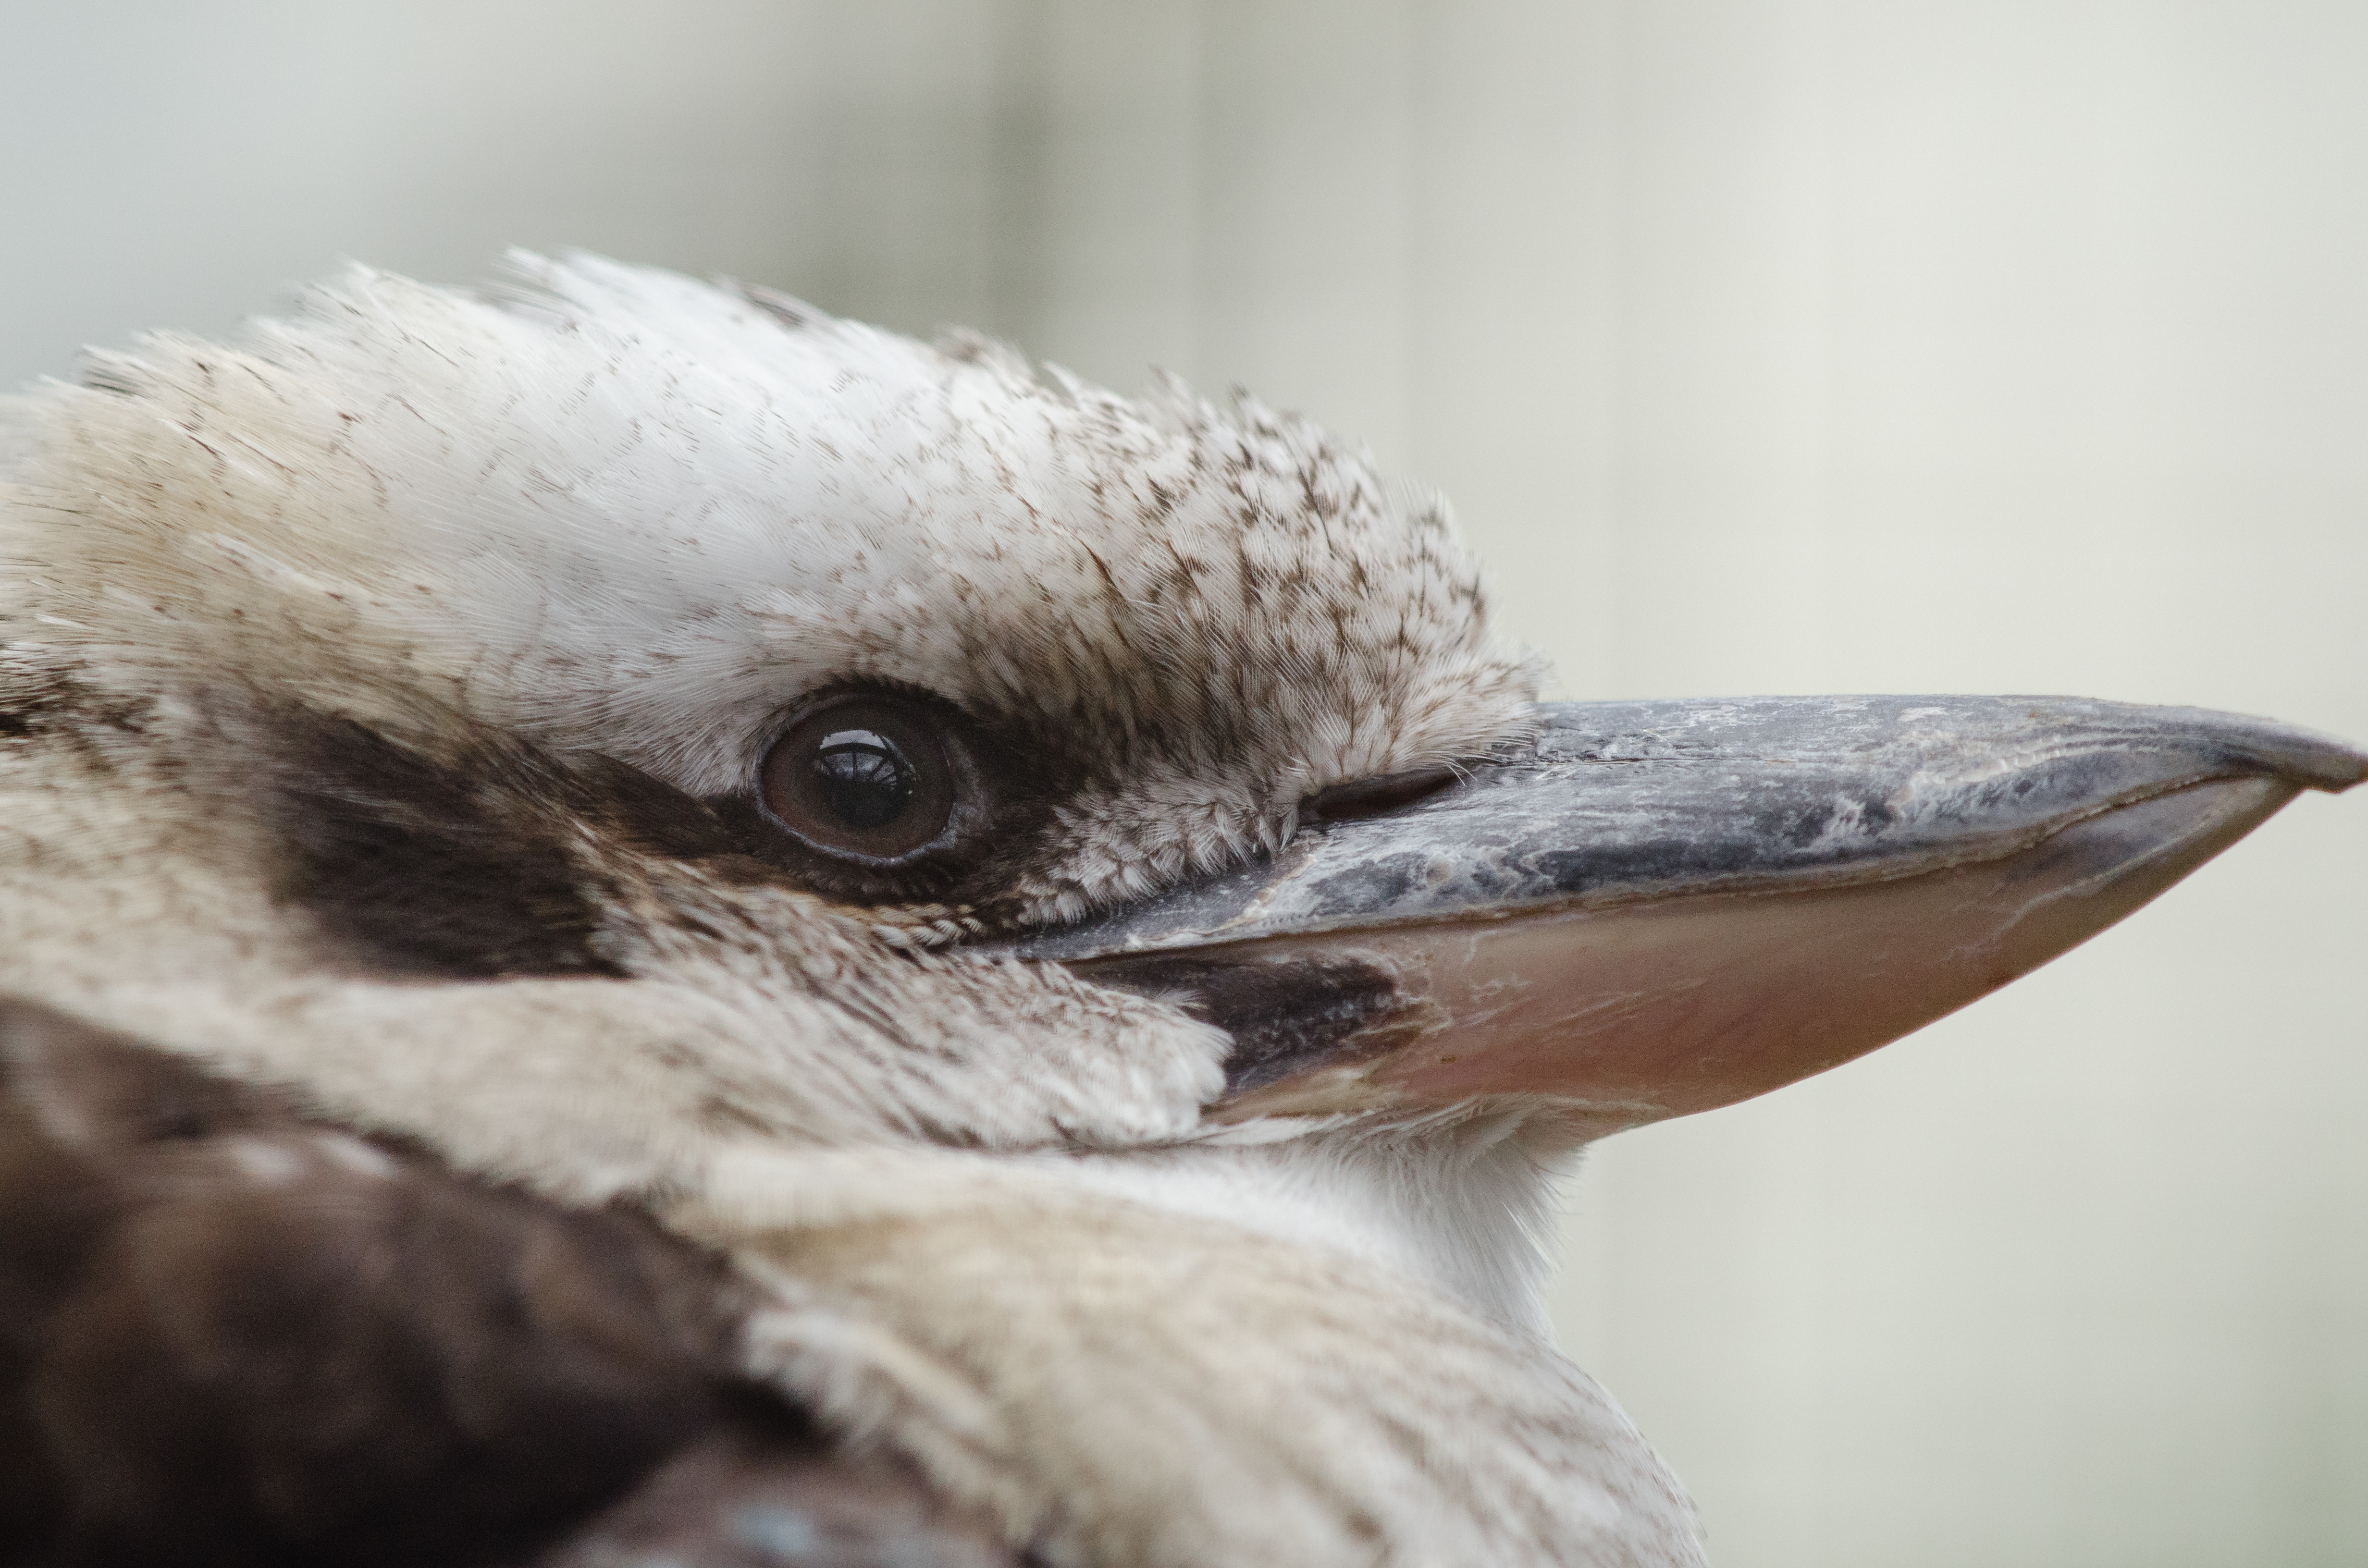
bird, wing, white, seabird, wildlife, beak, fauna, close up, vertebrate, perching bird, suliformes